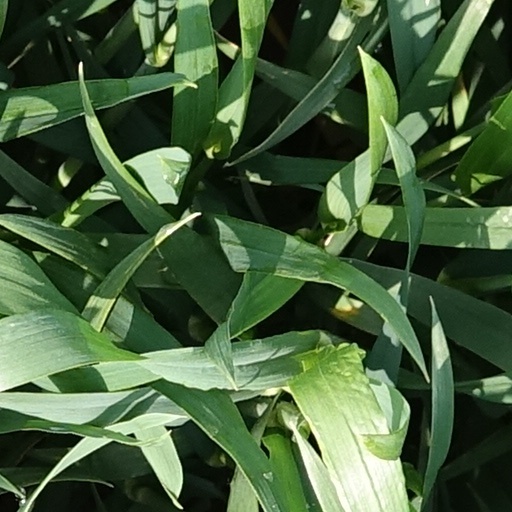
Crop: wheat